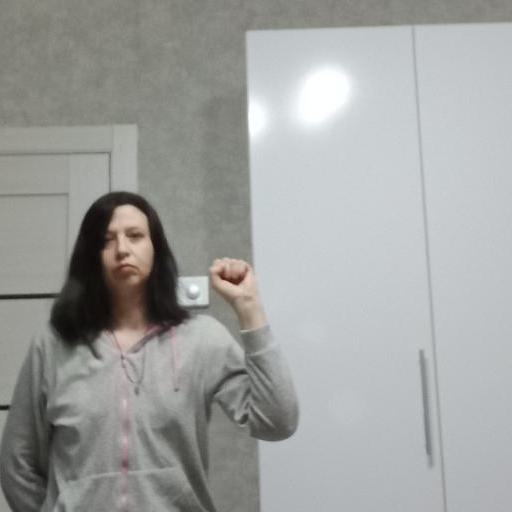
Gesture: fist